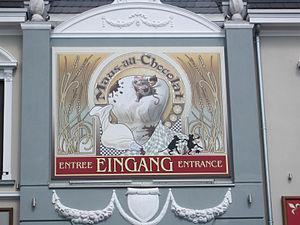
Ces différentes listes sont non exhaustives.
Maus au Chocolat est un parcours scénique interactif 3D ouvert depuis le 9 juin 2011 à Phantasialand, en Allemagne. L'attraction se situe dans la zone Berlin.